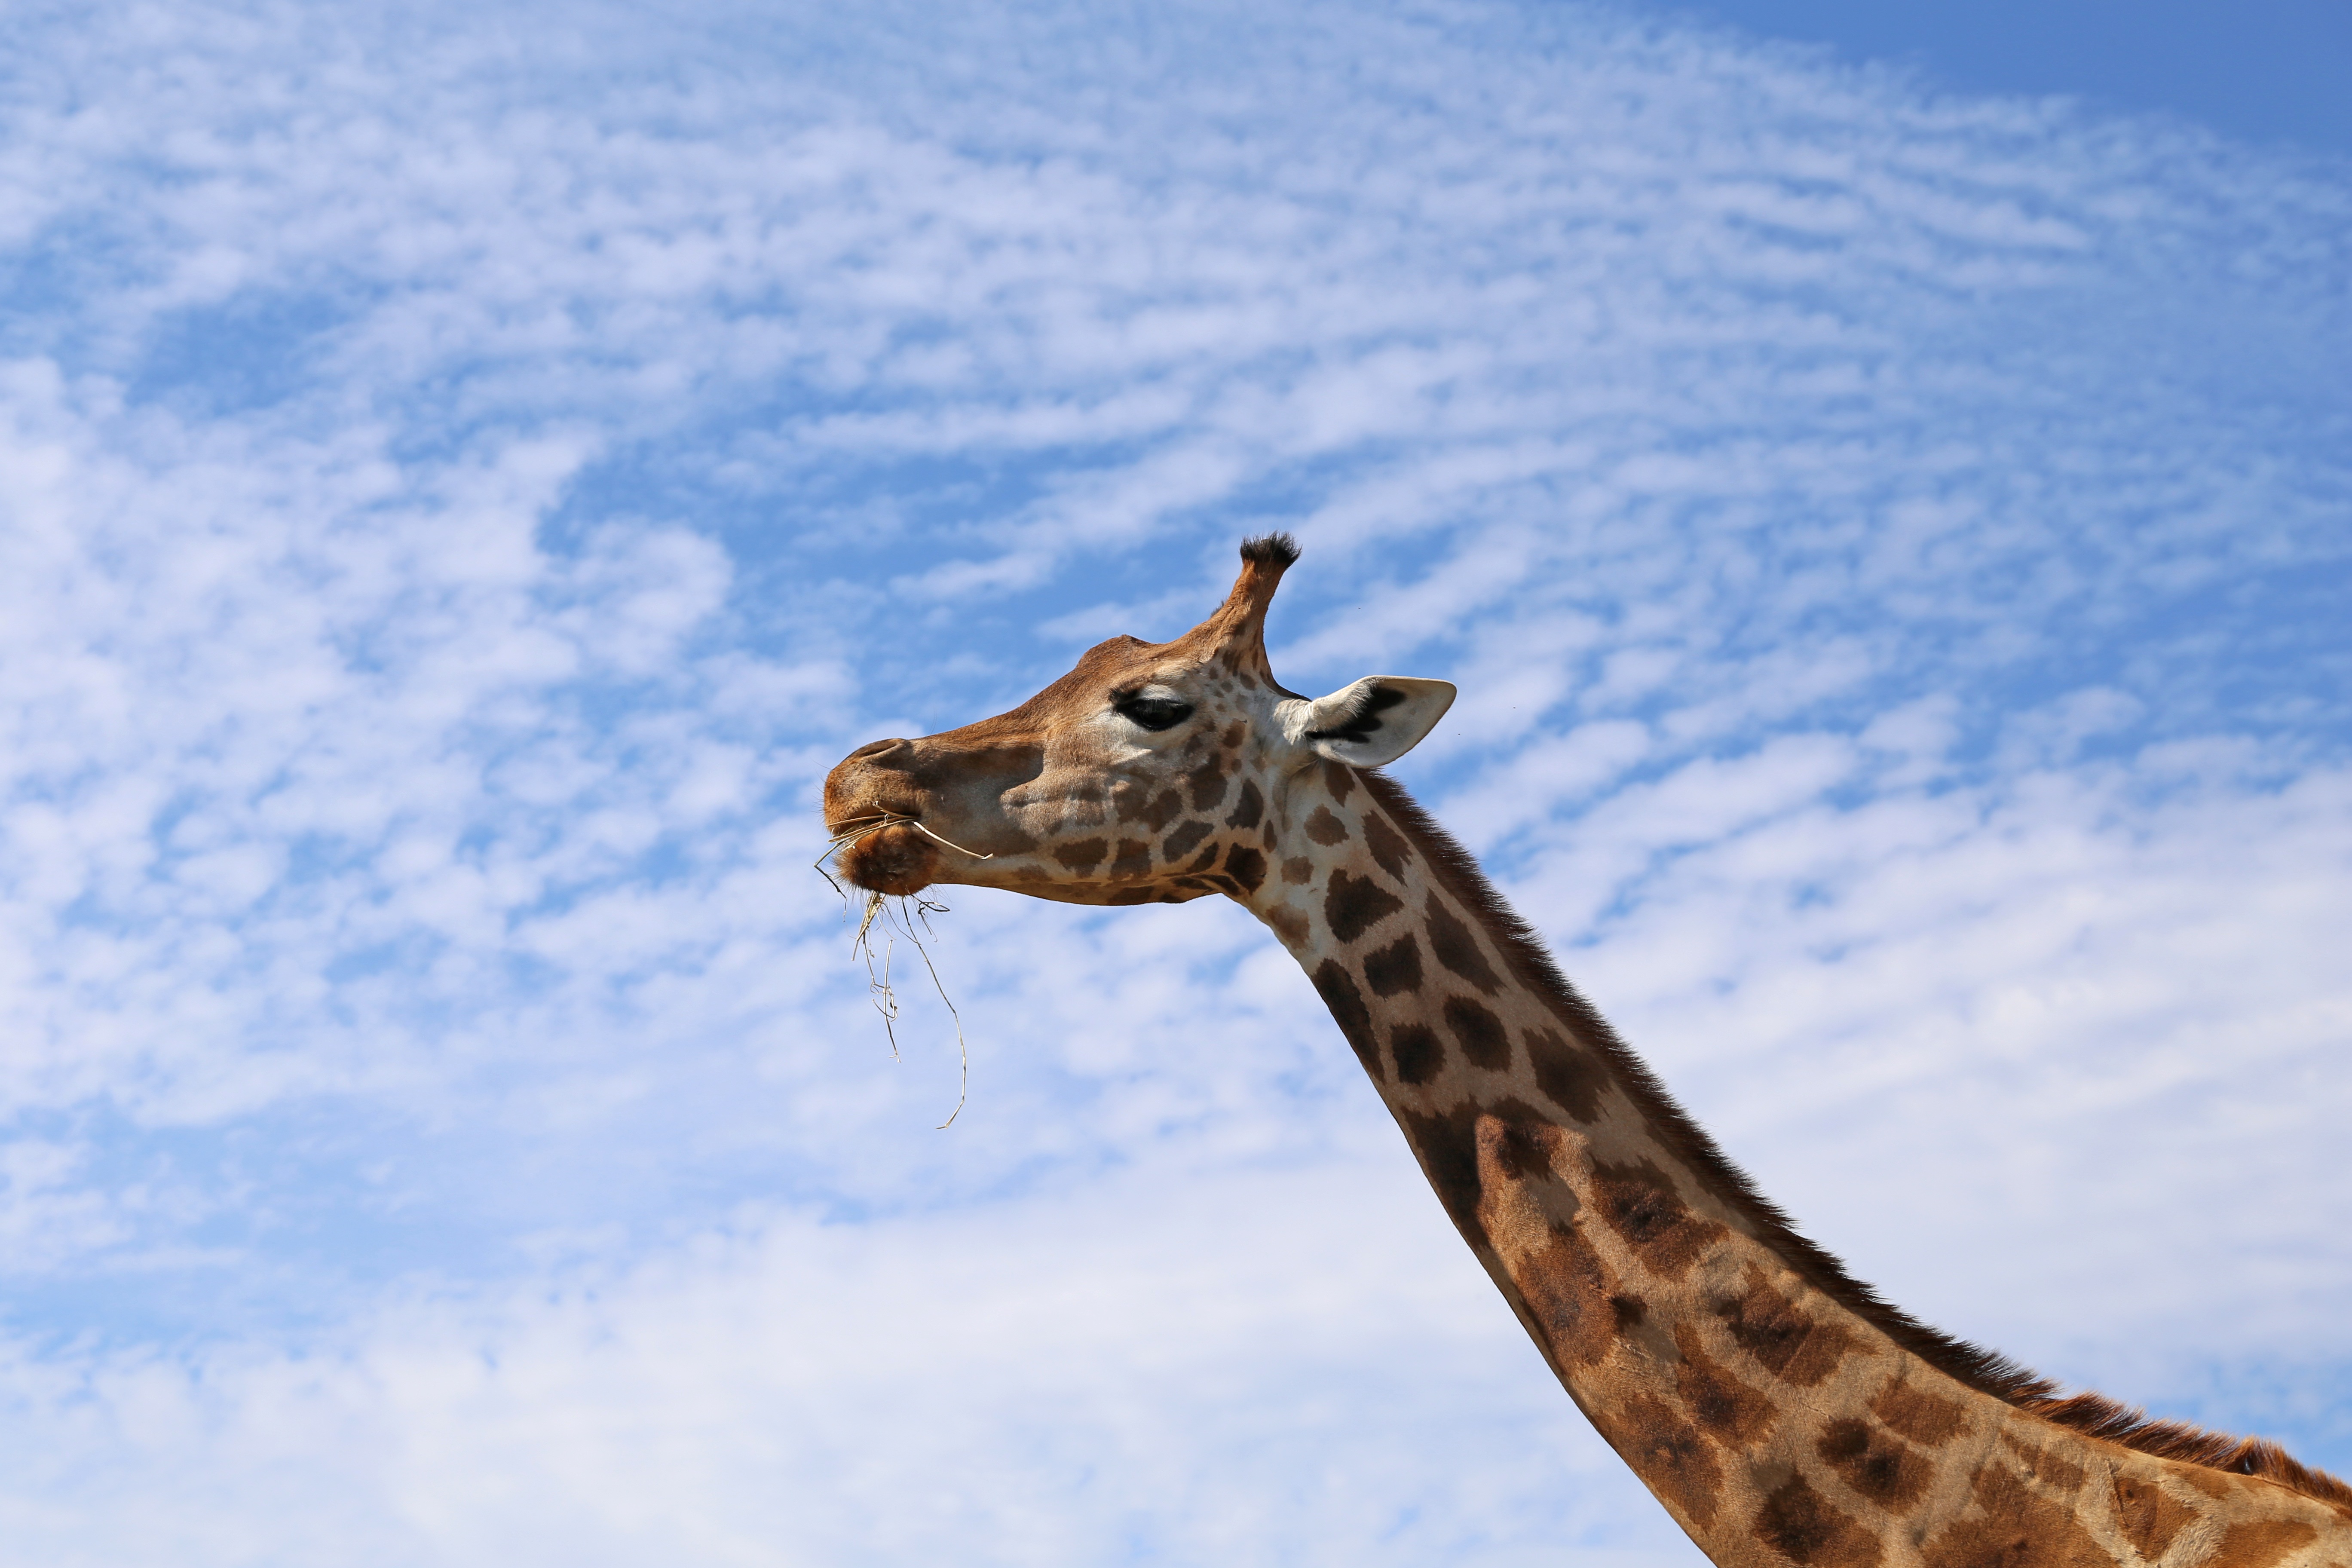
animal, wildlife, zoo, mammal, fauna, savanna, giraffe, head, vertebrate, safari, giraffidae